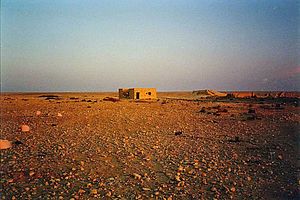
Bir Hakeim
Ruinerne af fortet ved Bir Hakeim
Bir Hakeim er en tidligere ørkenoase i den libyske ørken omkring 65 km syd for Tobruk. Stedet er ikke længere beboet.